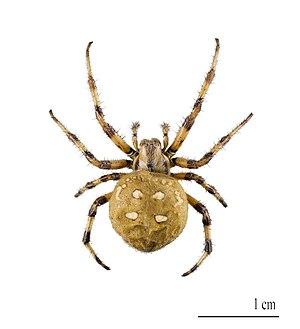
Femelle - Vue dorsale Localité: Aulus-les-Bains, Ariège, France Muséum de Toulouse
Araneus est un genre d'araignées aranéomorphes de la famille des Araneidae.
Araneus quadratus est une espèce d'araignées aranéomorphes de la famille des Araneidae.
La taxidermie est l'art de préparer les animaux morts pour les conserver avec l'apparence de la vie.
Les Entelegynae sont un clade d'araignées aranéomorphes.